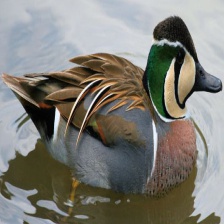
Species: TEAL DUCK
Scientific name: ANAS CRECCA
ImageNet parent category: drake